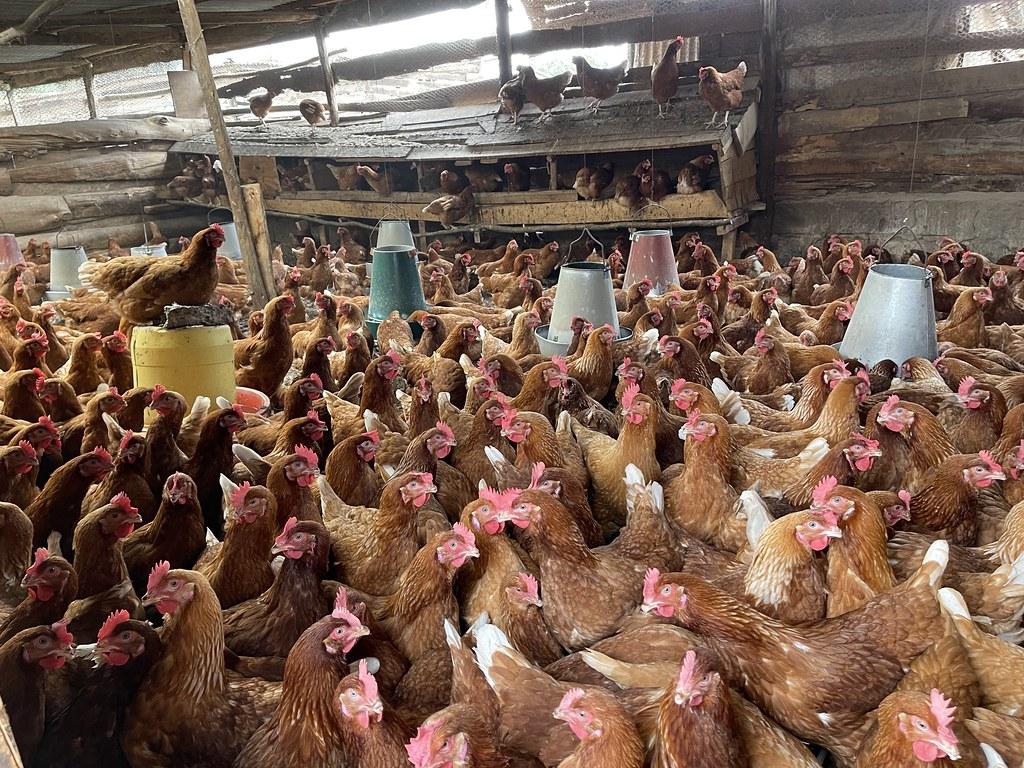
kuku wengi waliondani ya banda lililo tengenezwa kwa mbao na kuezekwa kwamabati wakila chakula kilicho kwenye ndoo zilizo ninginizwa kwa kamba kwaajili ya mayai na nyama ambayo hupelekwa kiwandani kusindikwa au kuchakatwa.